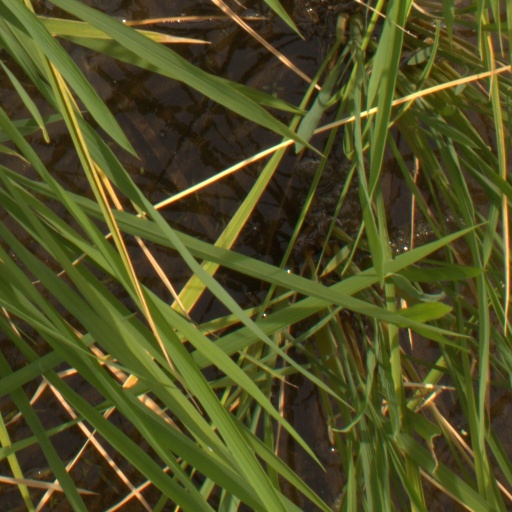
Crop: rice